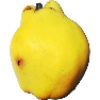
Label: quince